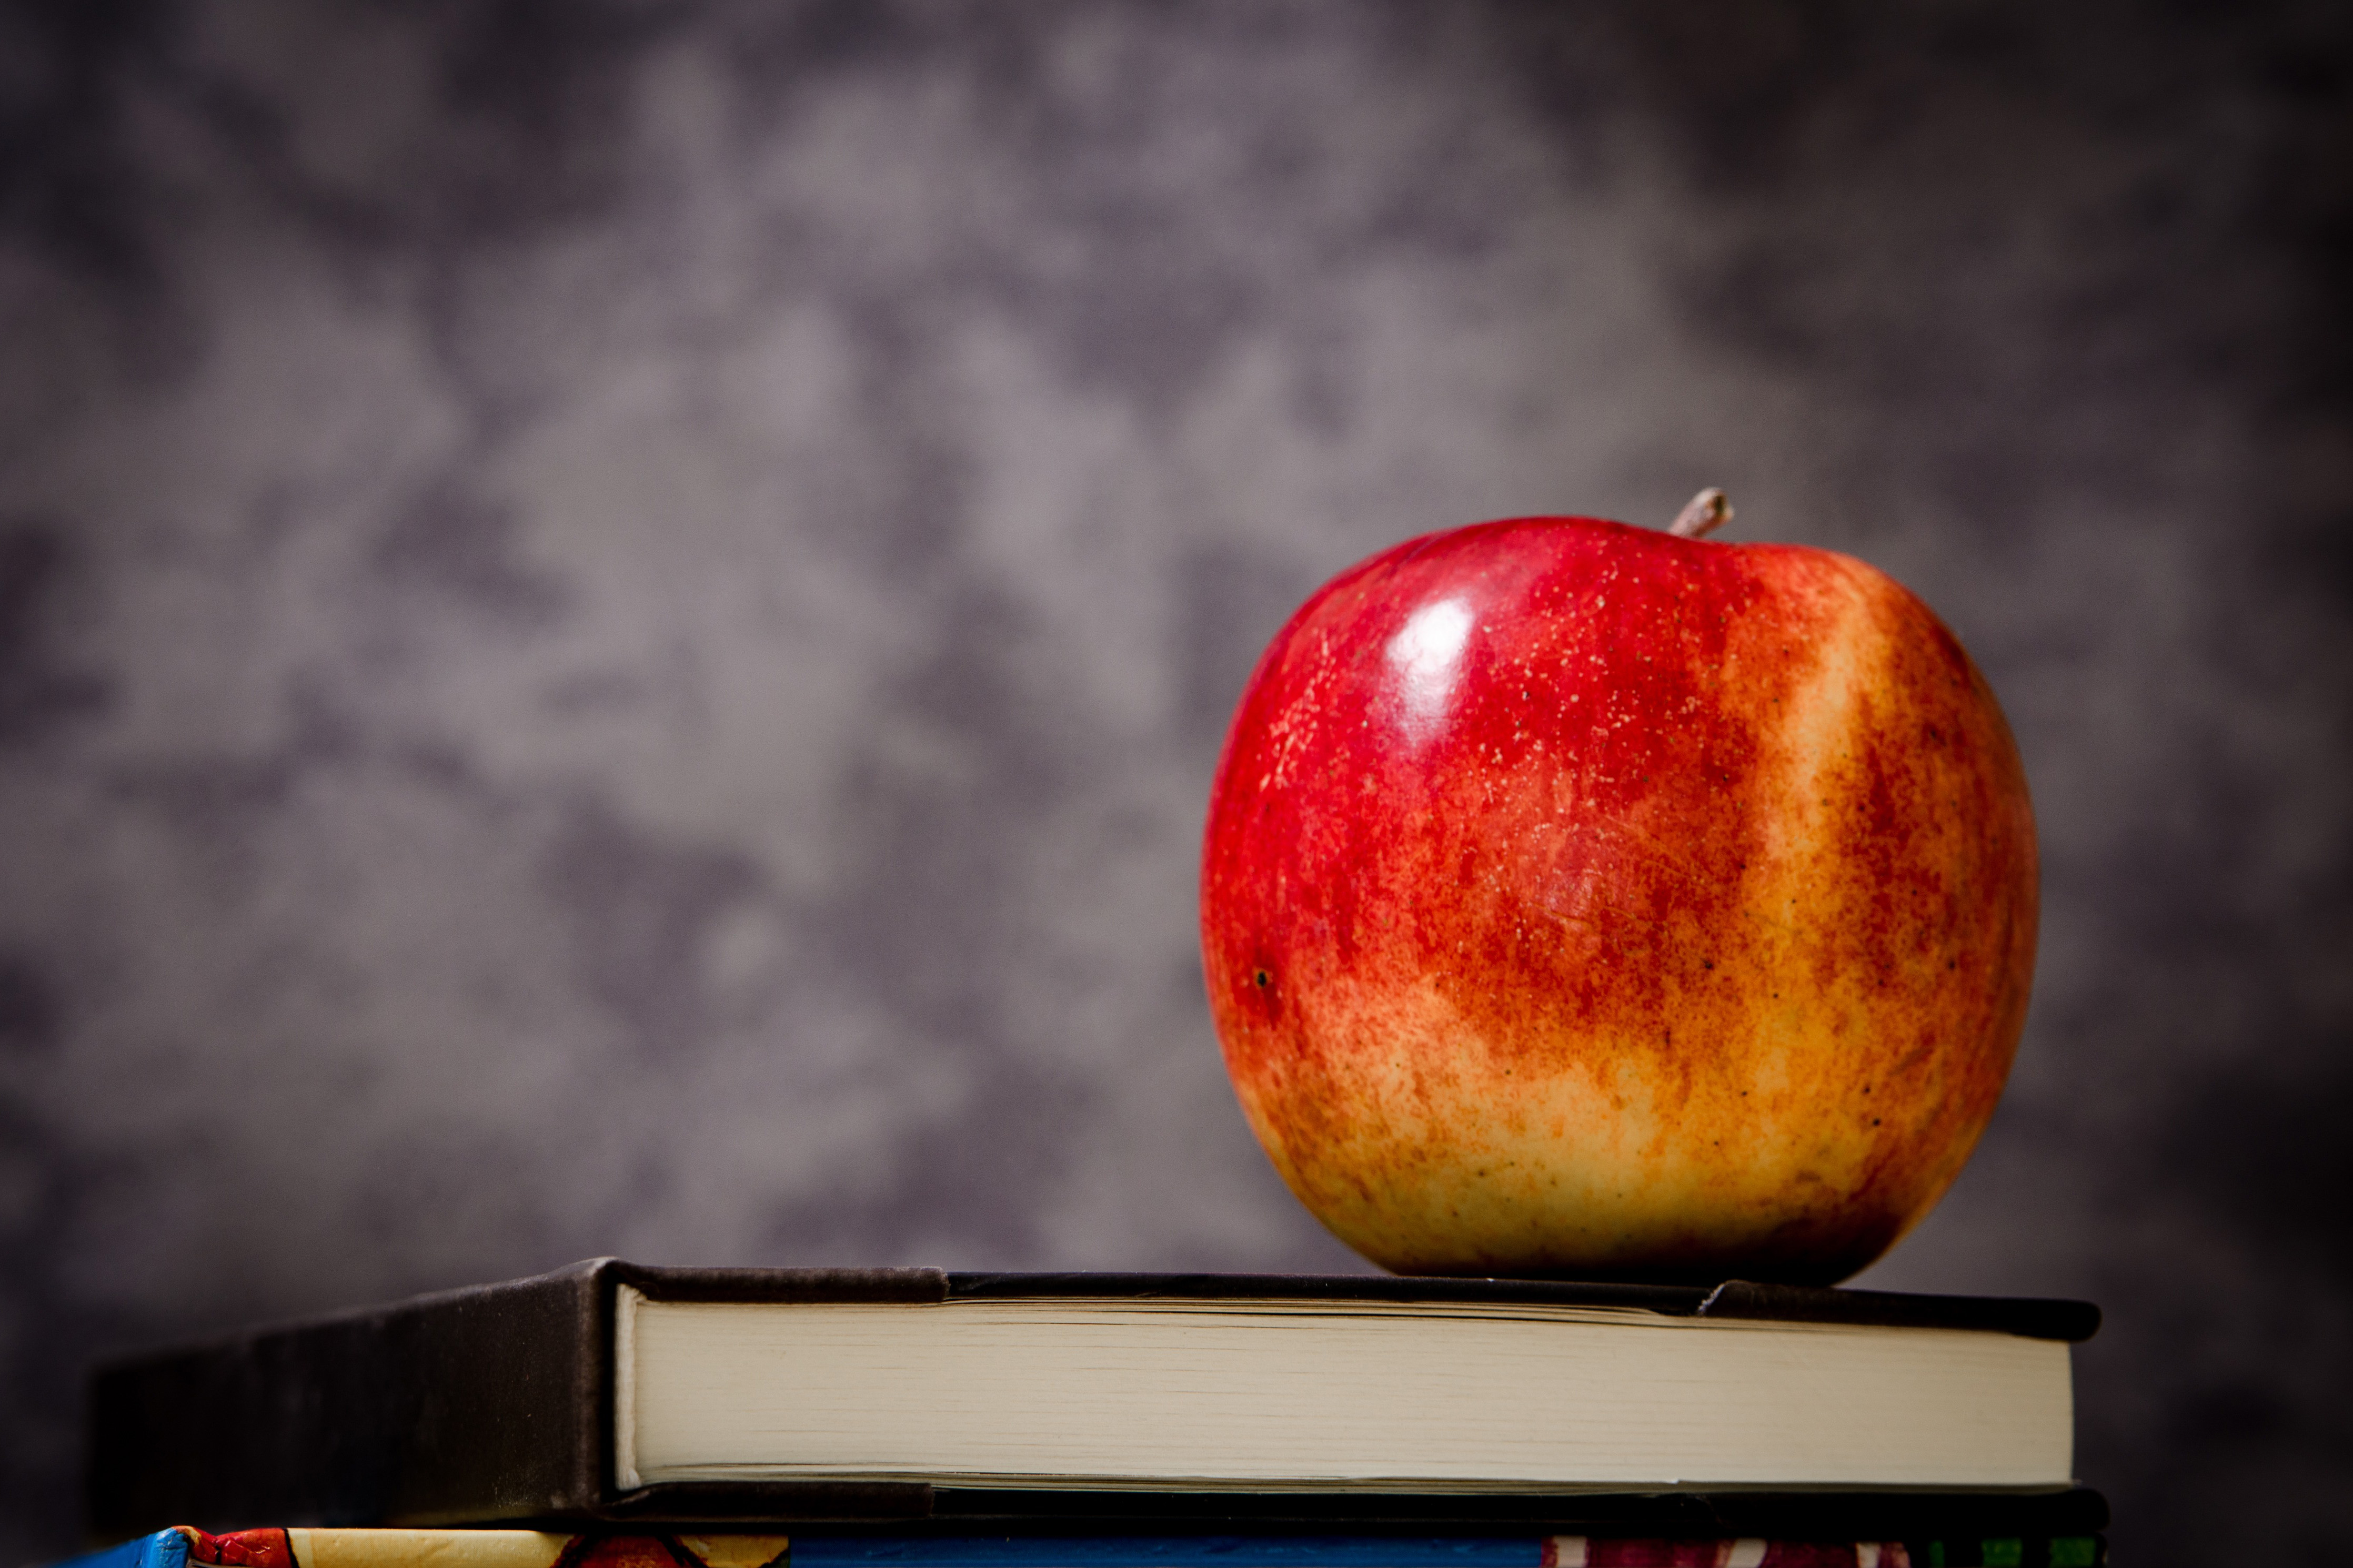
still life photography, red, apple, fruit, still life, food, sky, plant, mcintosh, photography, Colorfulness, accessory fruit, produce, rose family, darkness, natural foods, painting, malus, rose order